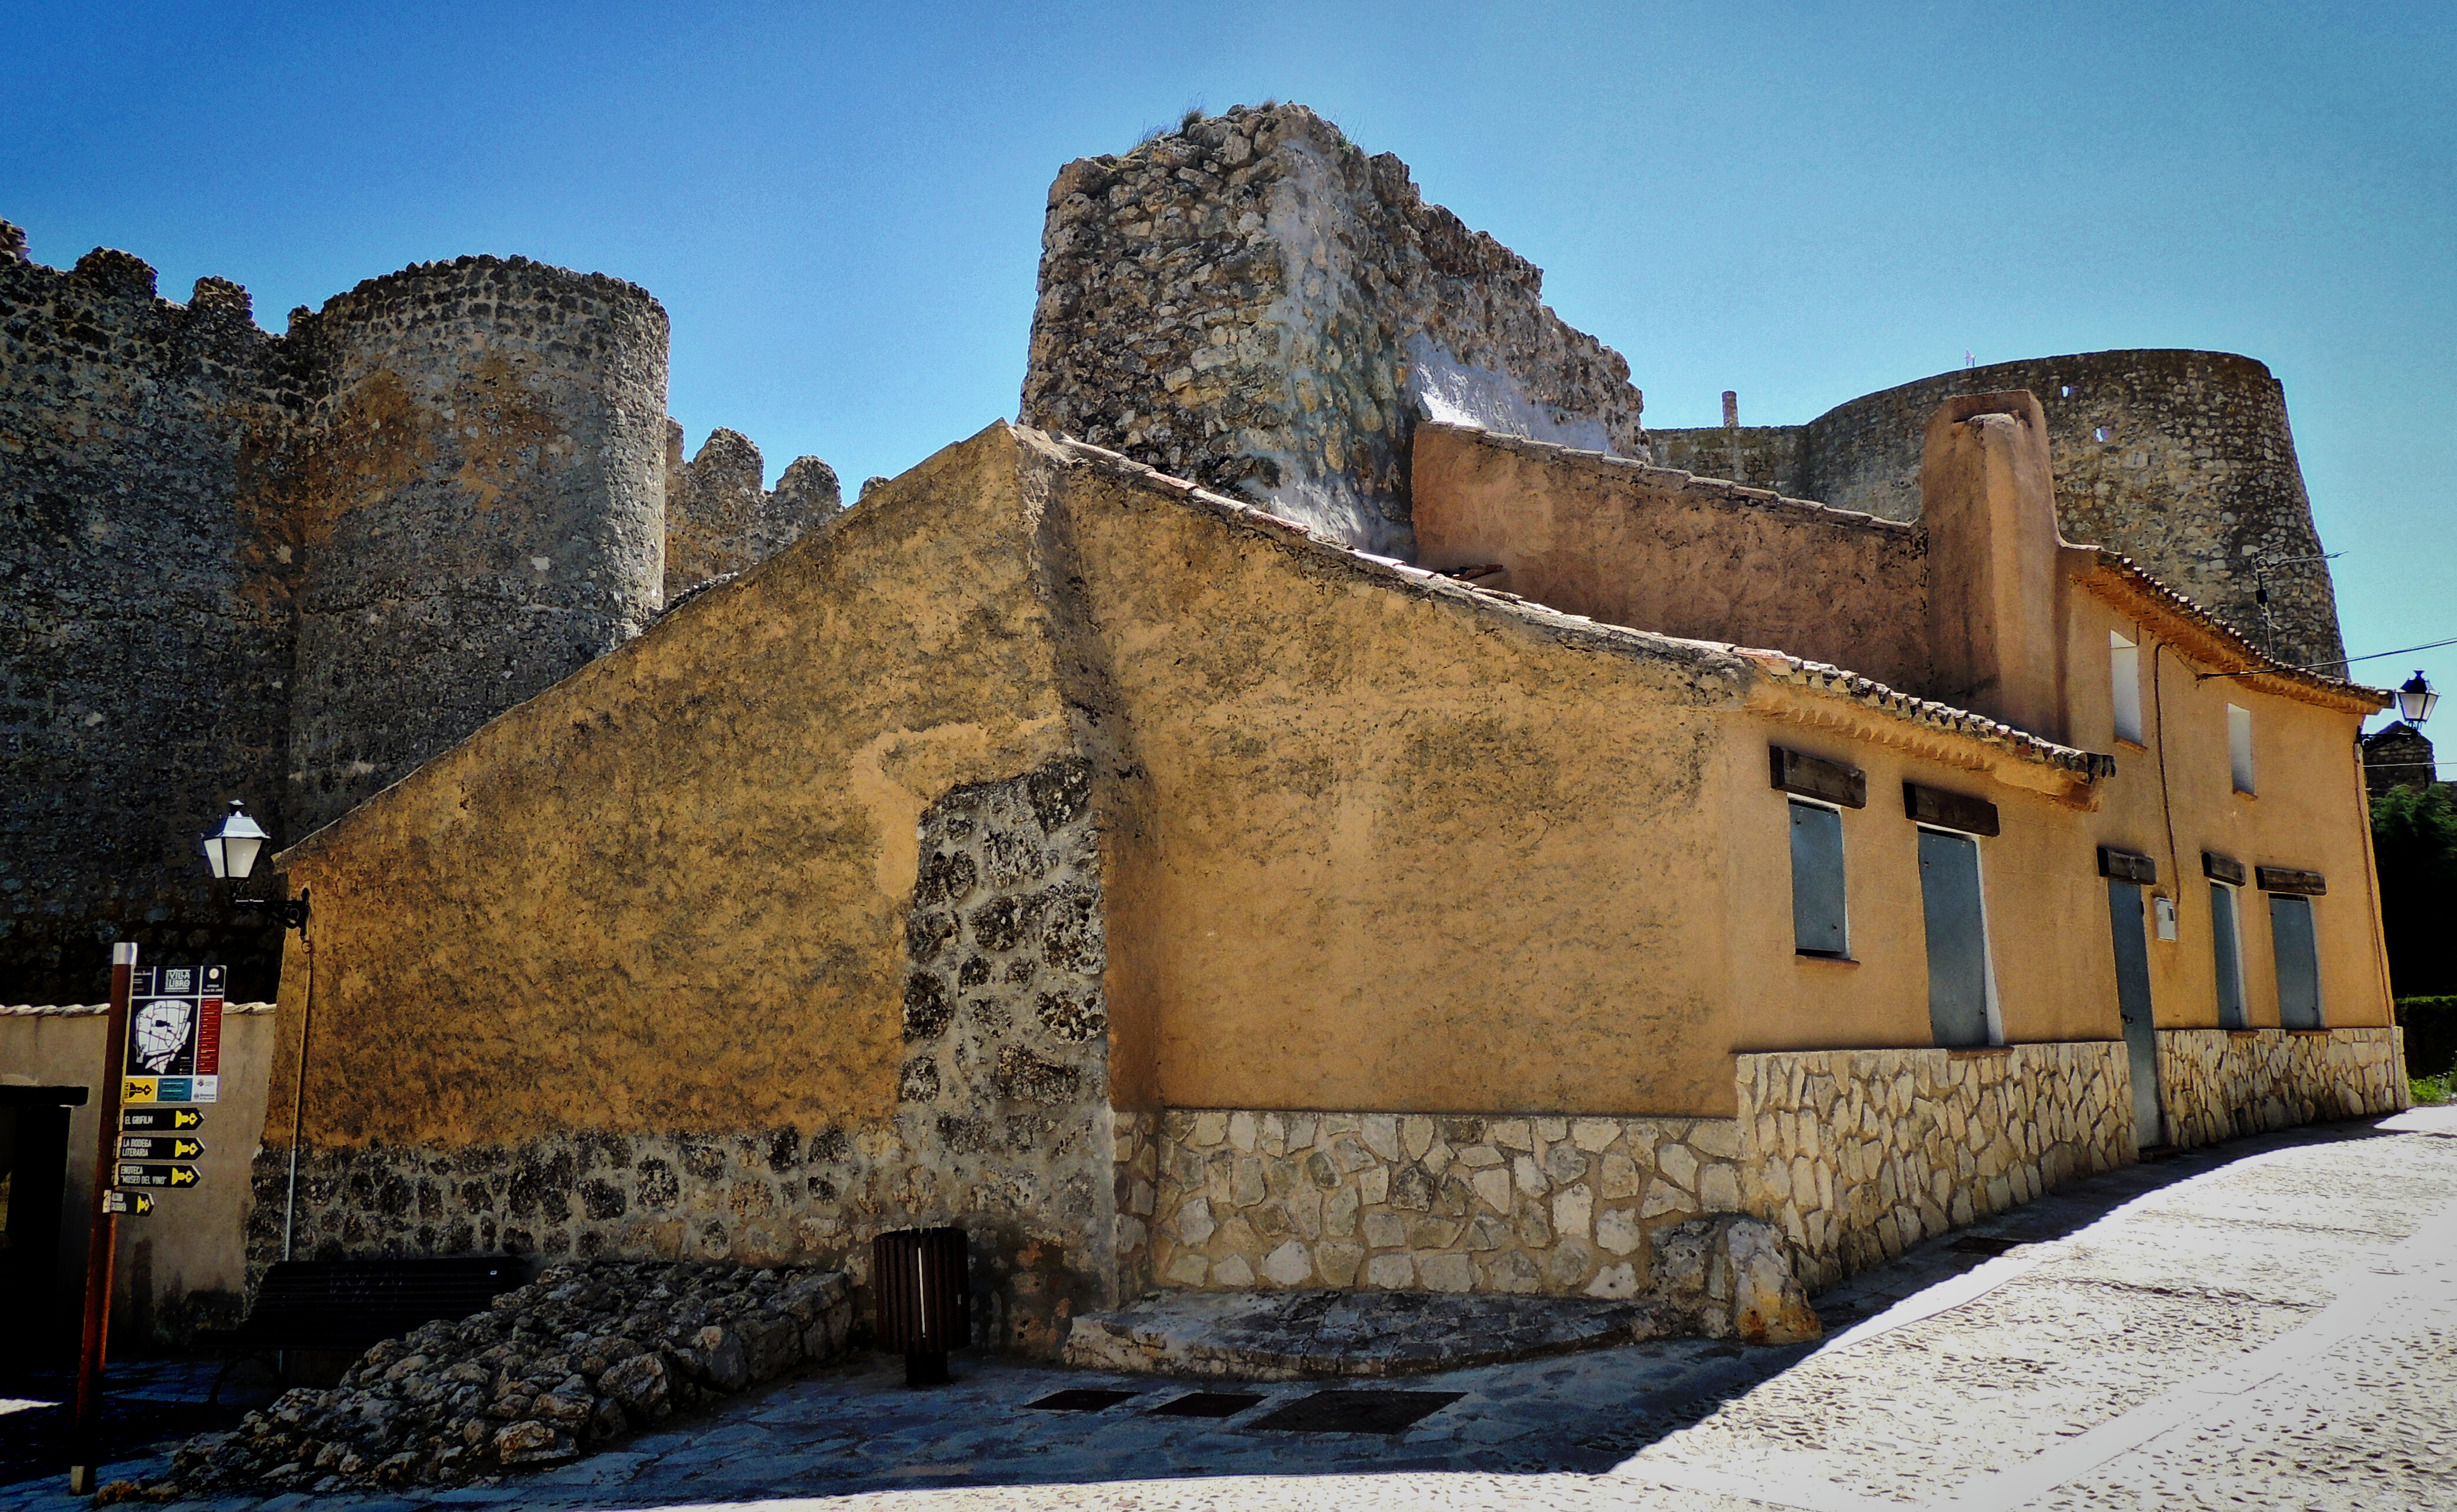
town, building, chateau, wall, village, castle, landmark, fortification, ruins, monastery, history, estate, historic site, ancient history